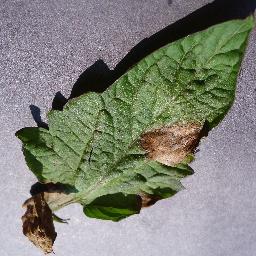
Label: Tomato___Late_blight